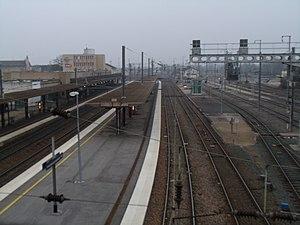
les voies de la gare de Châlons-en-Champagne direction Paris depuis Nancy - Strasbourg.
La gare de Châlons-en-Champagne est une gare ferroviaire française de la ligne de Noisy-le-Sec à Strasbourg-Ville, située sur le territoire de la commune de Châlons-en-Champagne, dans le département de la Marne, en région Grand Est.